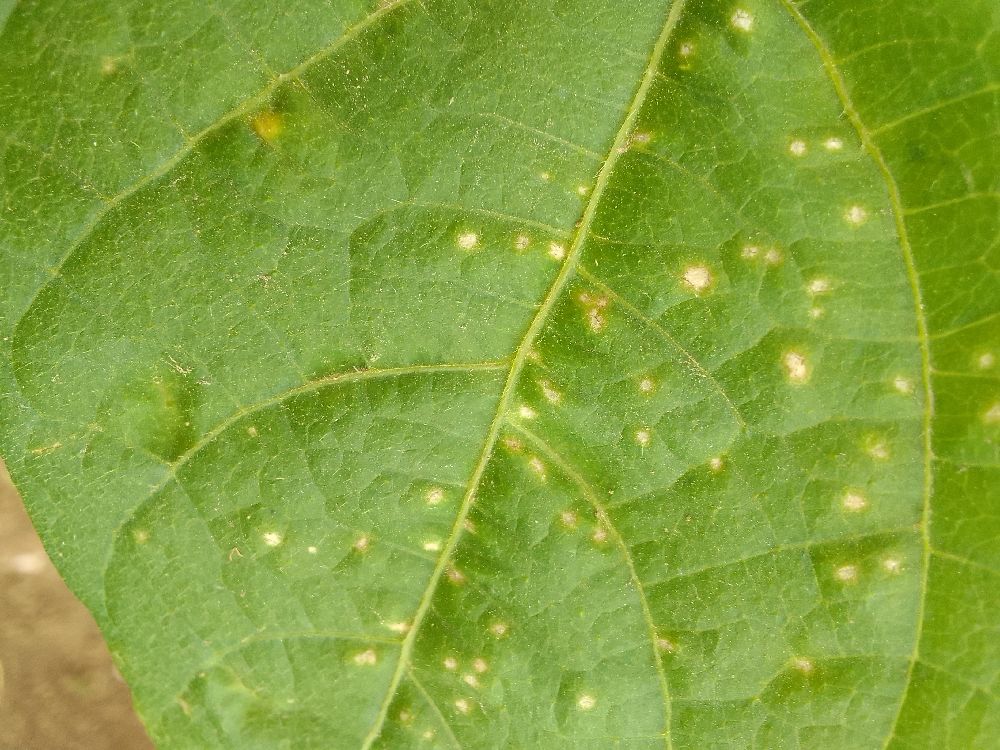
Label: rust